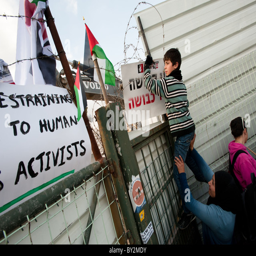
boys climb a fence during a protest at the demolition of a building to make way for an ethnicity - only settlements